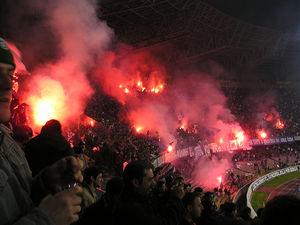
Les Ultras forment une catégorie particulière des supporteurs assistant aux compétitions sportives, dont le but est de soutenir de manière fanatique son équipe de prédilection. Ce type de supporters est différent de celui des groupes Hooligans ou des Barra brava.